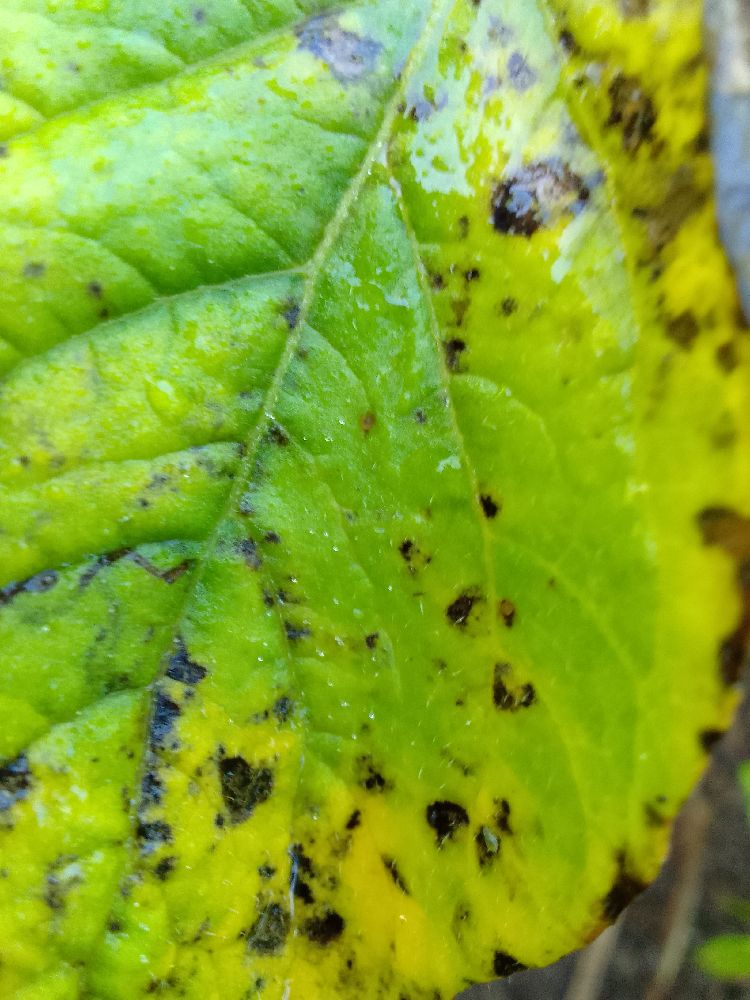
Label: Early blight